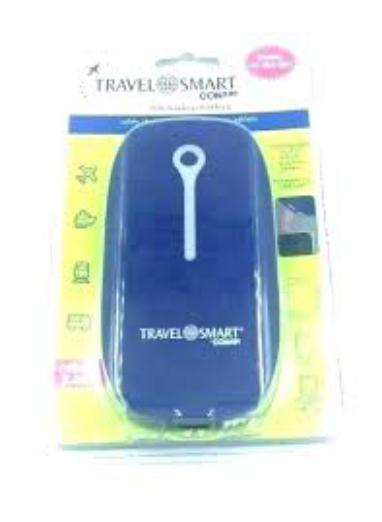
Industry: Others